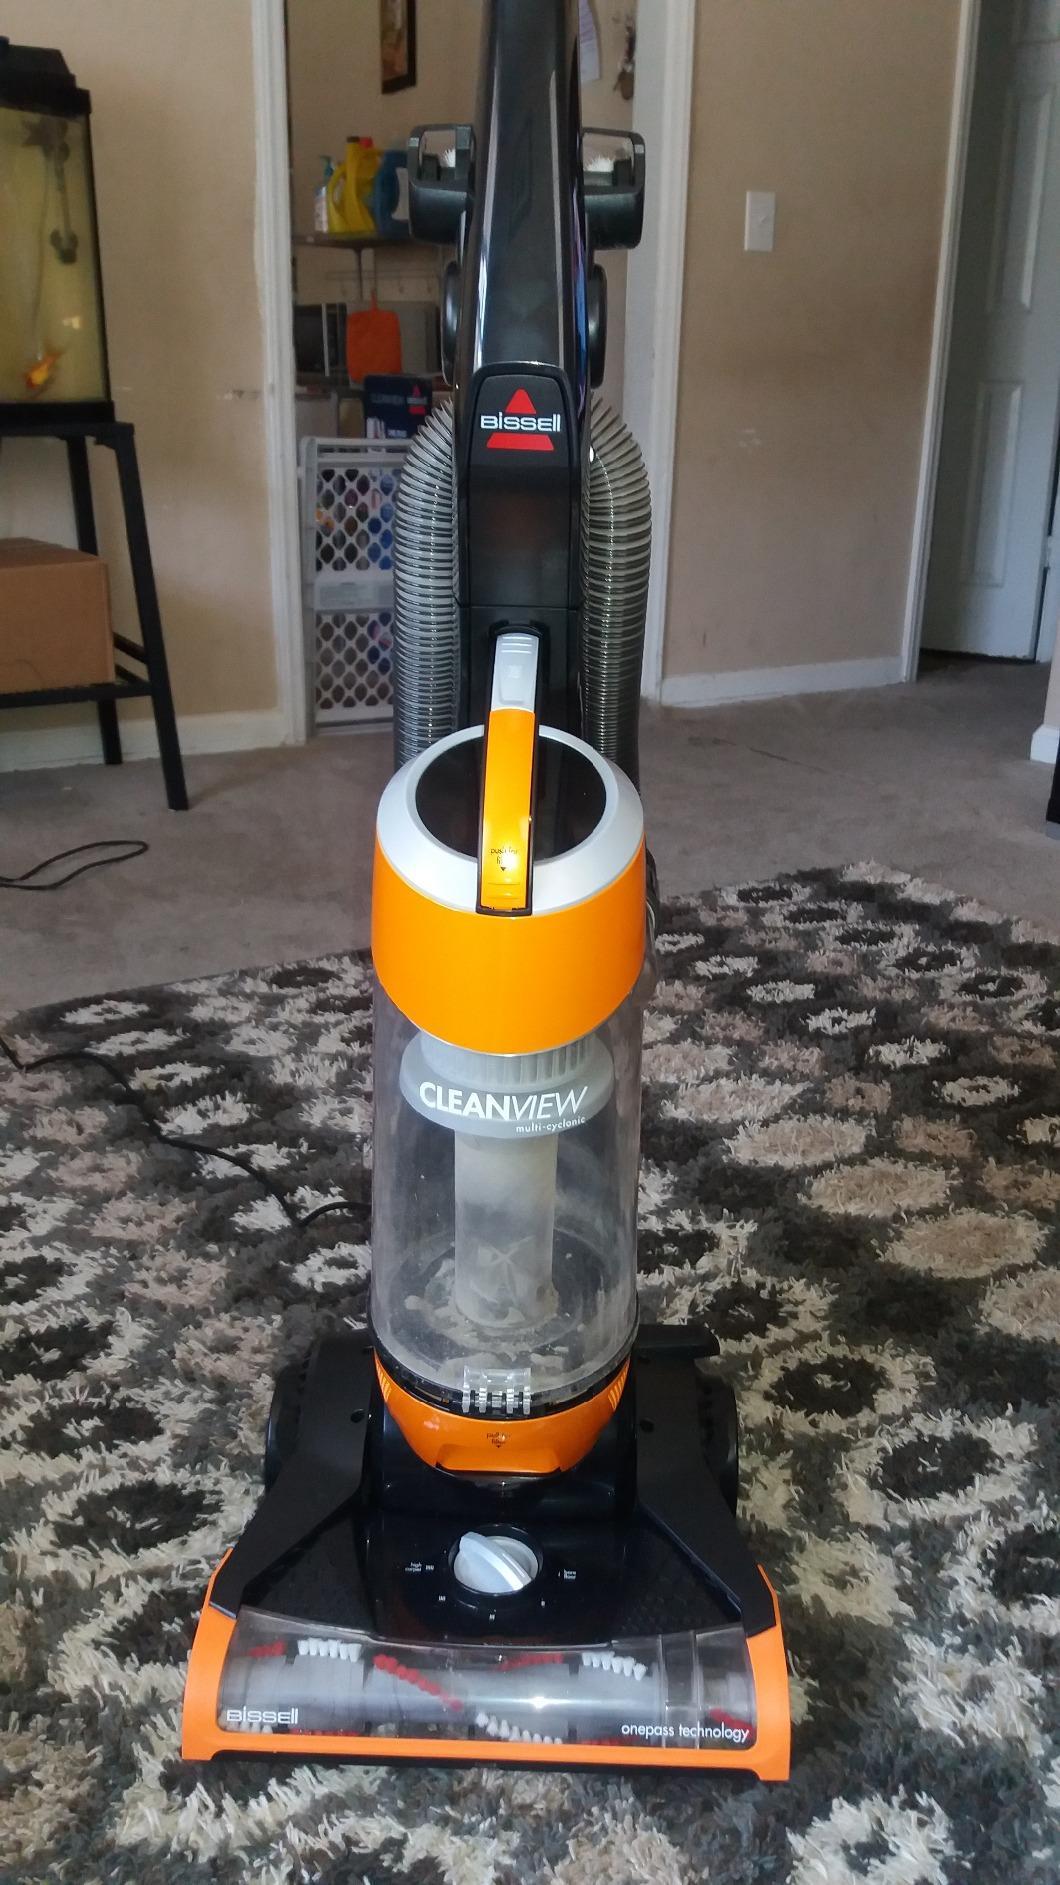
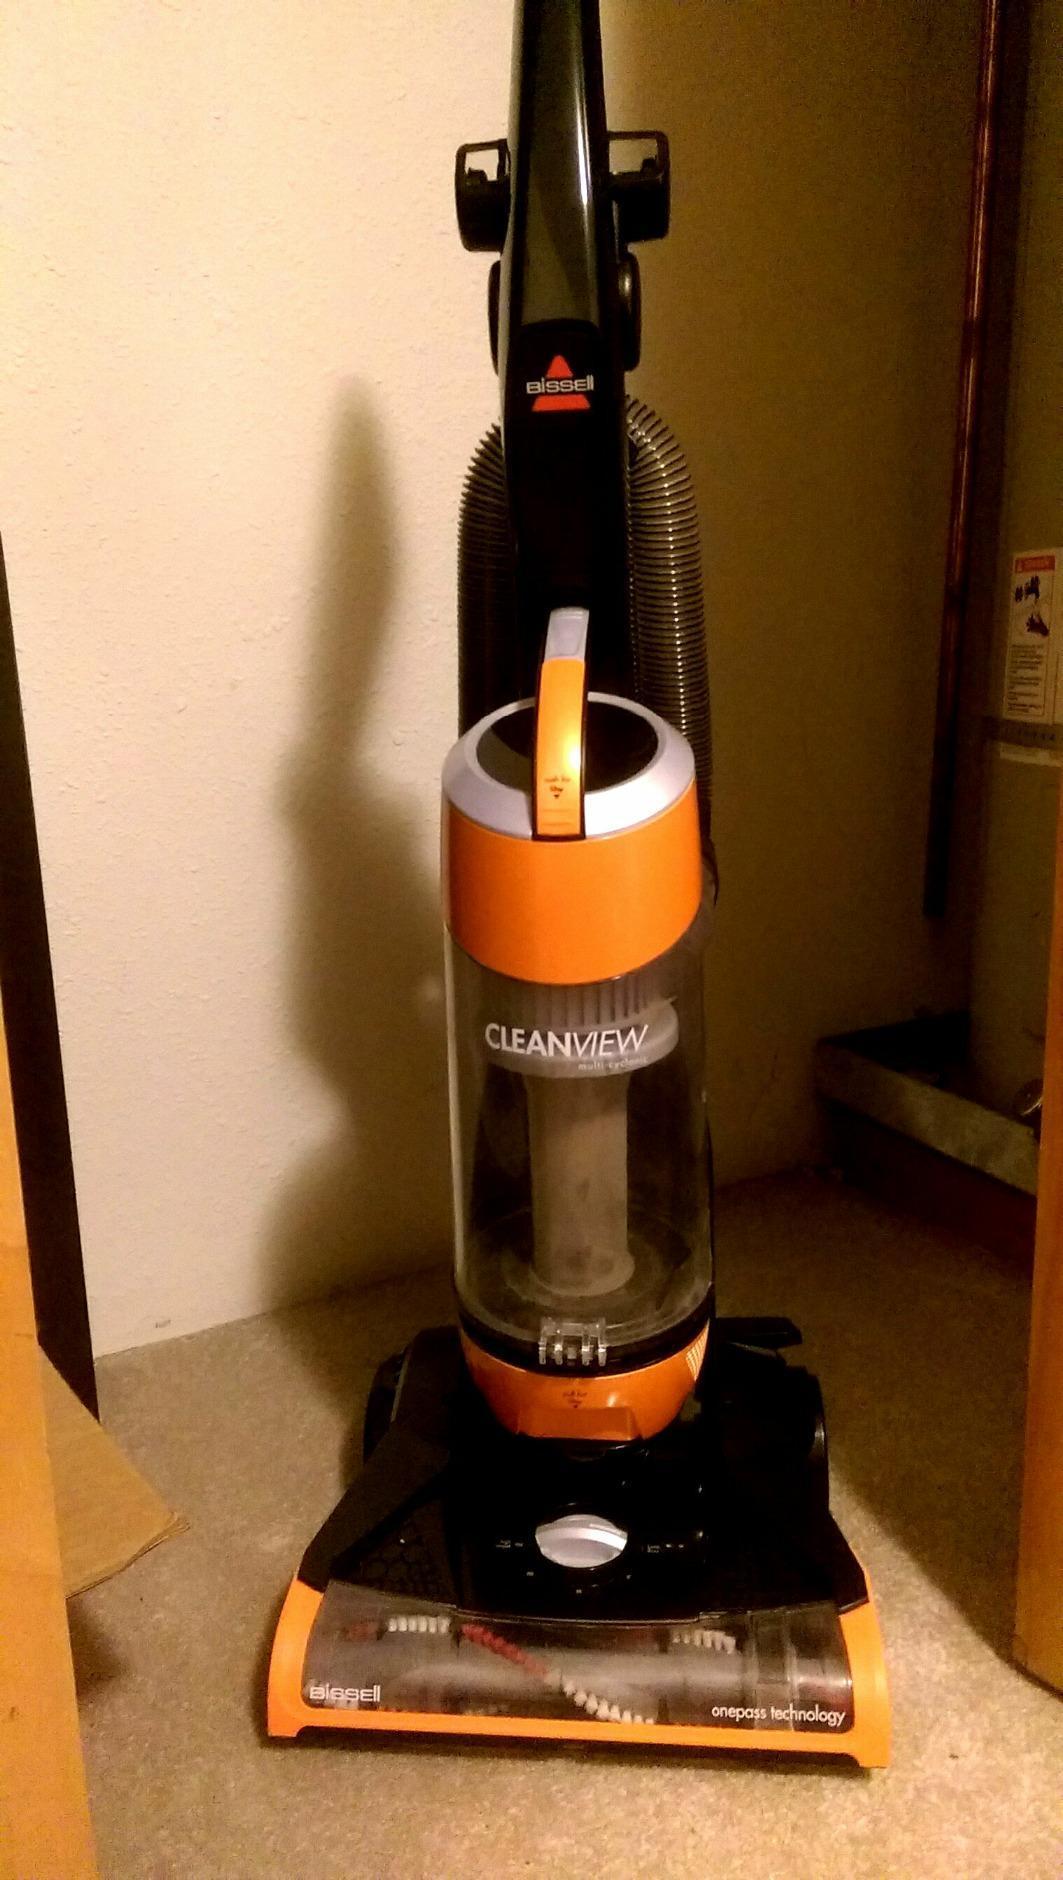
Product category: items_vacuum
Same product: yes